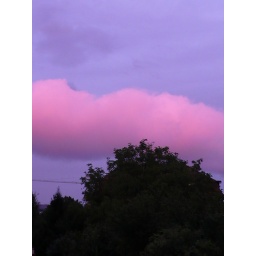
I was walking around the house - and ended up on the balcony :-) Thanx DoryR